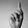
ASL letter: K